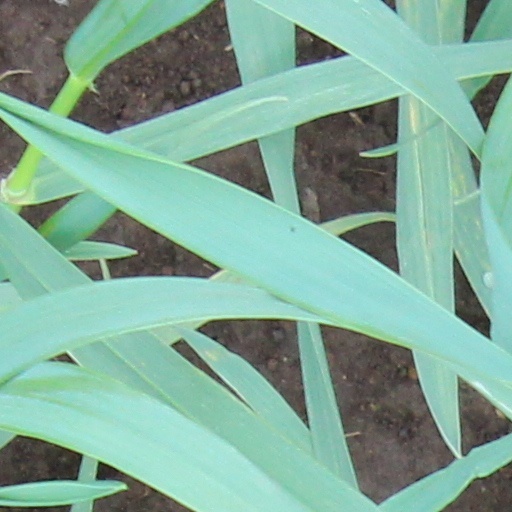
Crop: wheat